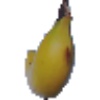
Label: Banana 1